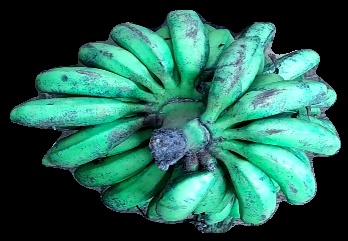
Variety: rasbale
Grade: grade3